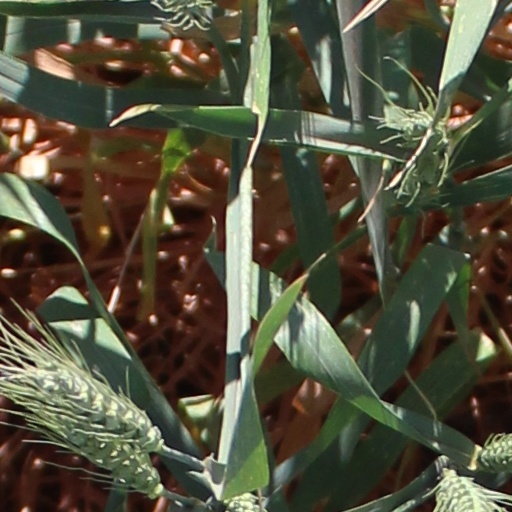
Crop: wheat